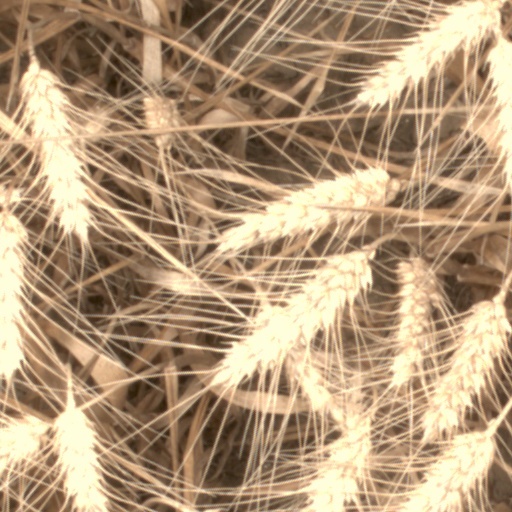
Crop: wheat